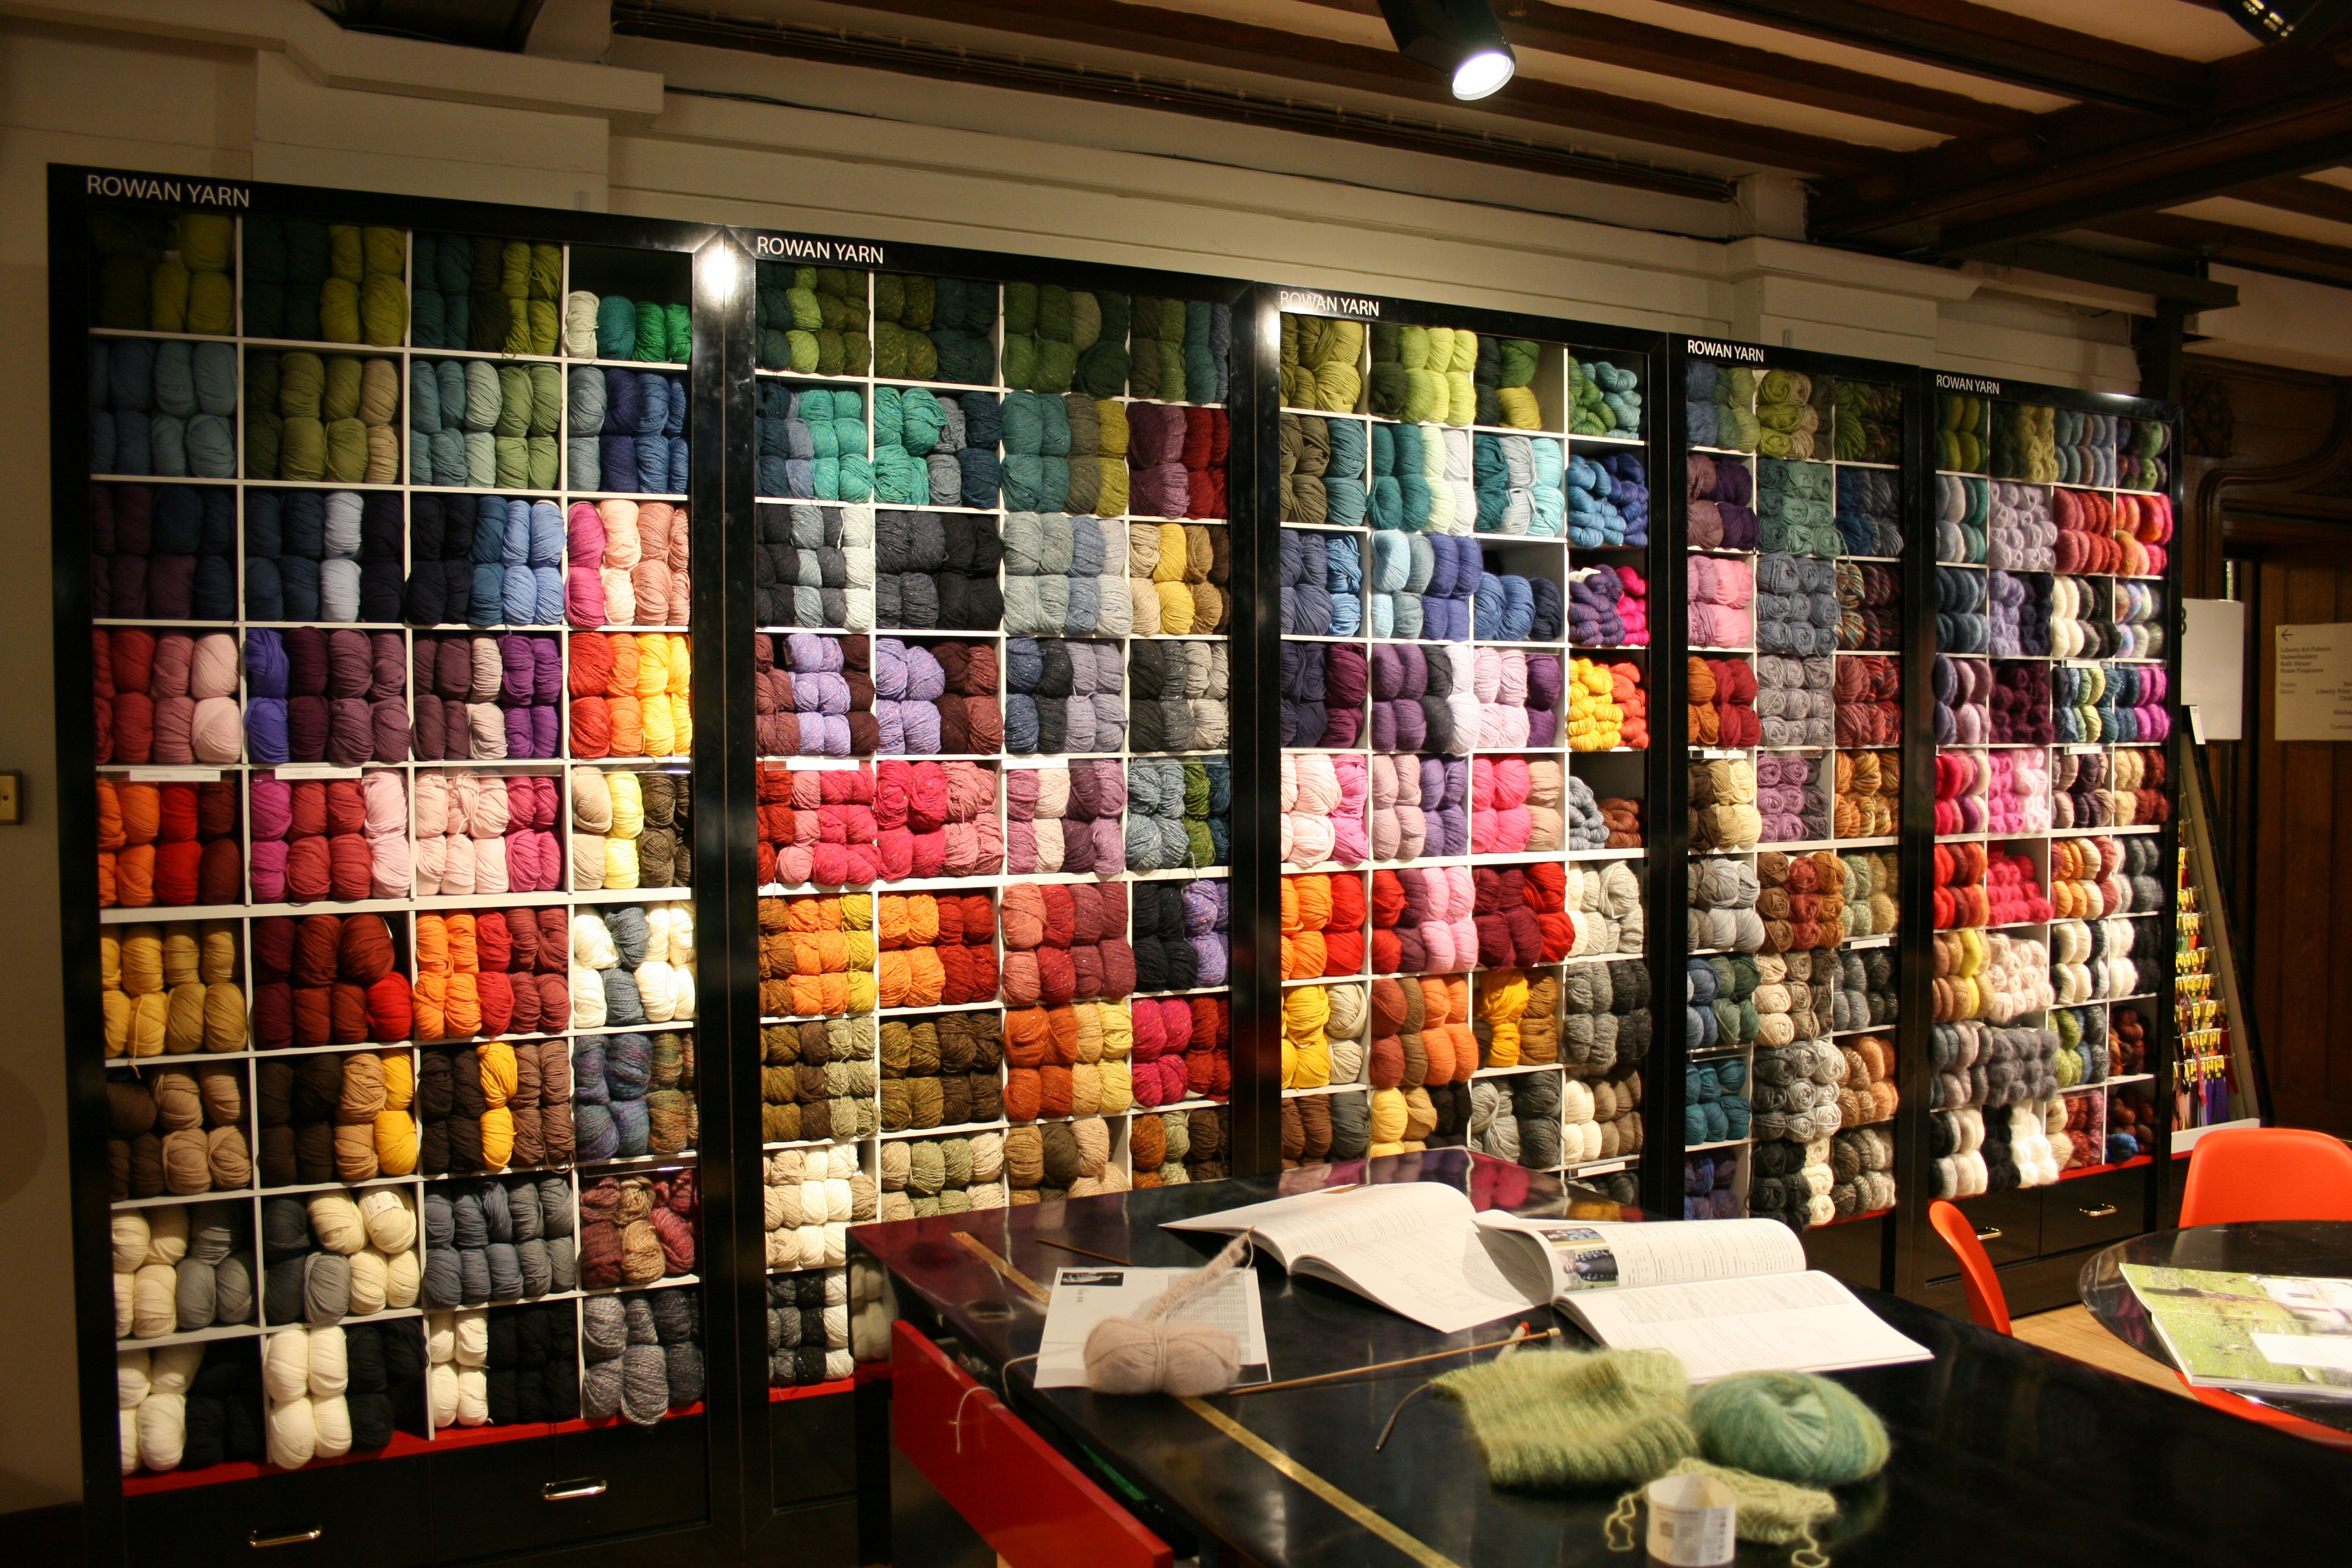
color, interior design, crochet, knitting, art, design, bookselling, skeins of wool, wool shop, colored wool